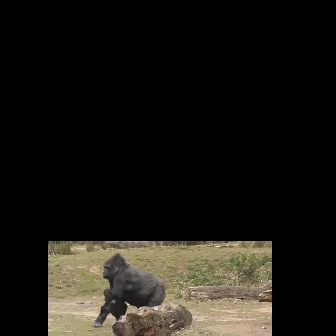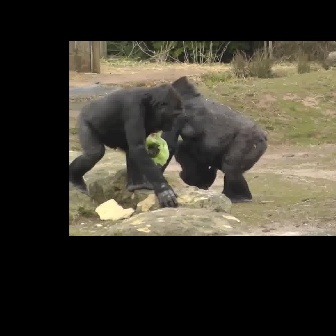
  Please identify the target specified by the bounding box [91,252,166,327] in the first image and locate it in the second image. Return the coordinates in [x_min,y_min,x_max,y_max] format.
Answer: [141,75,268,202]